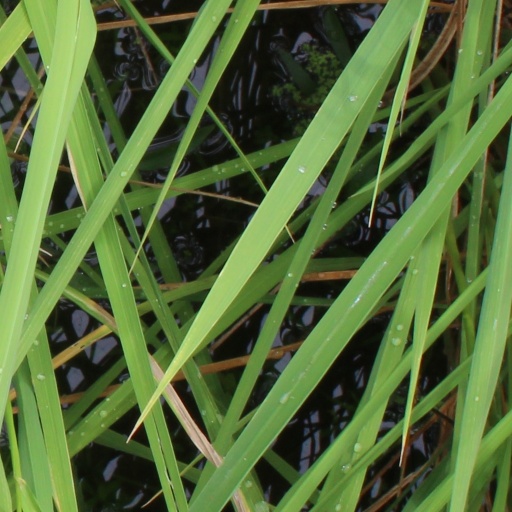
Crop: rice